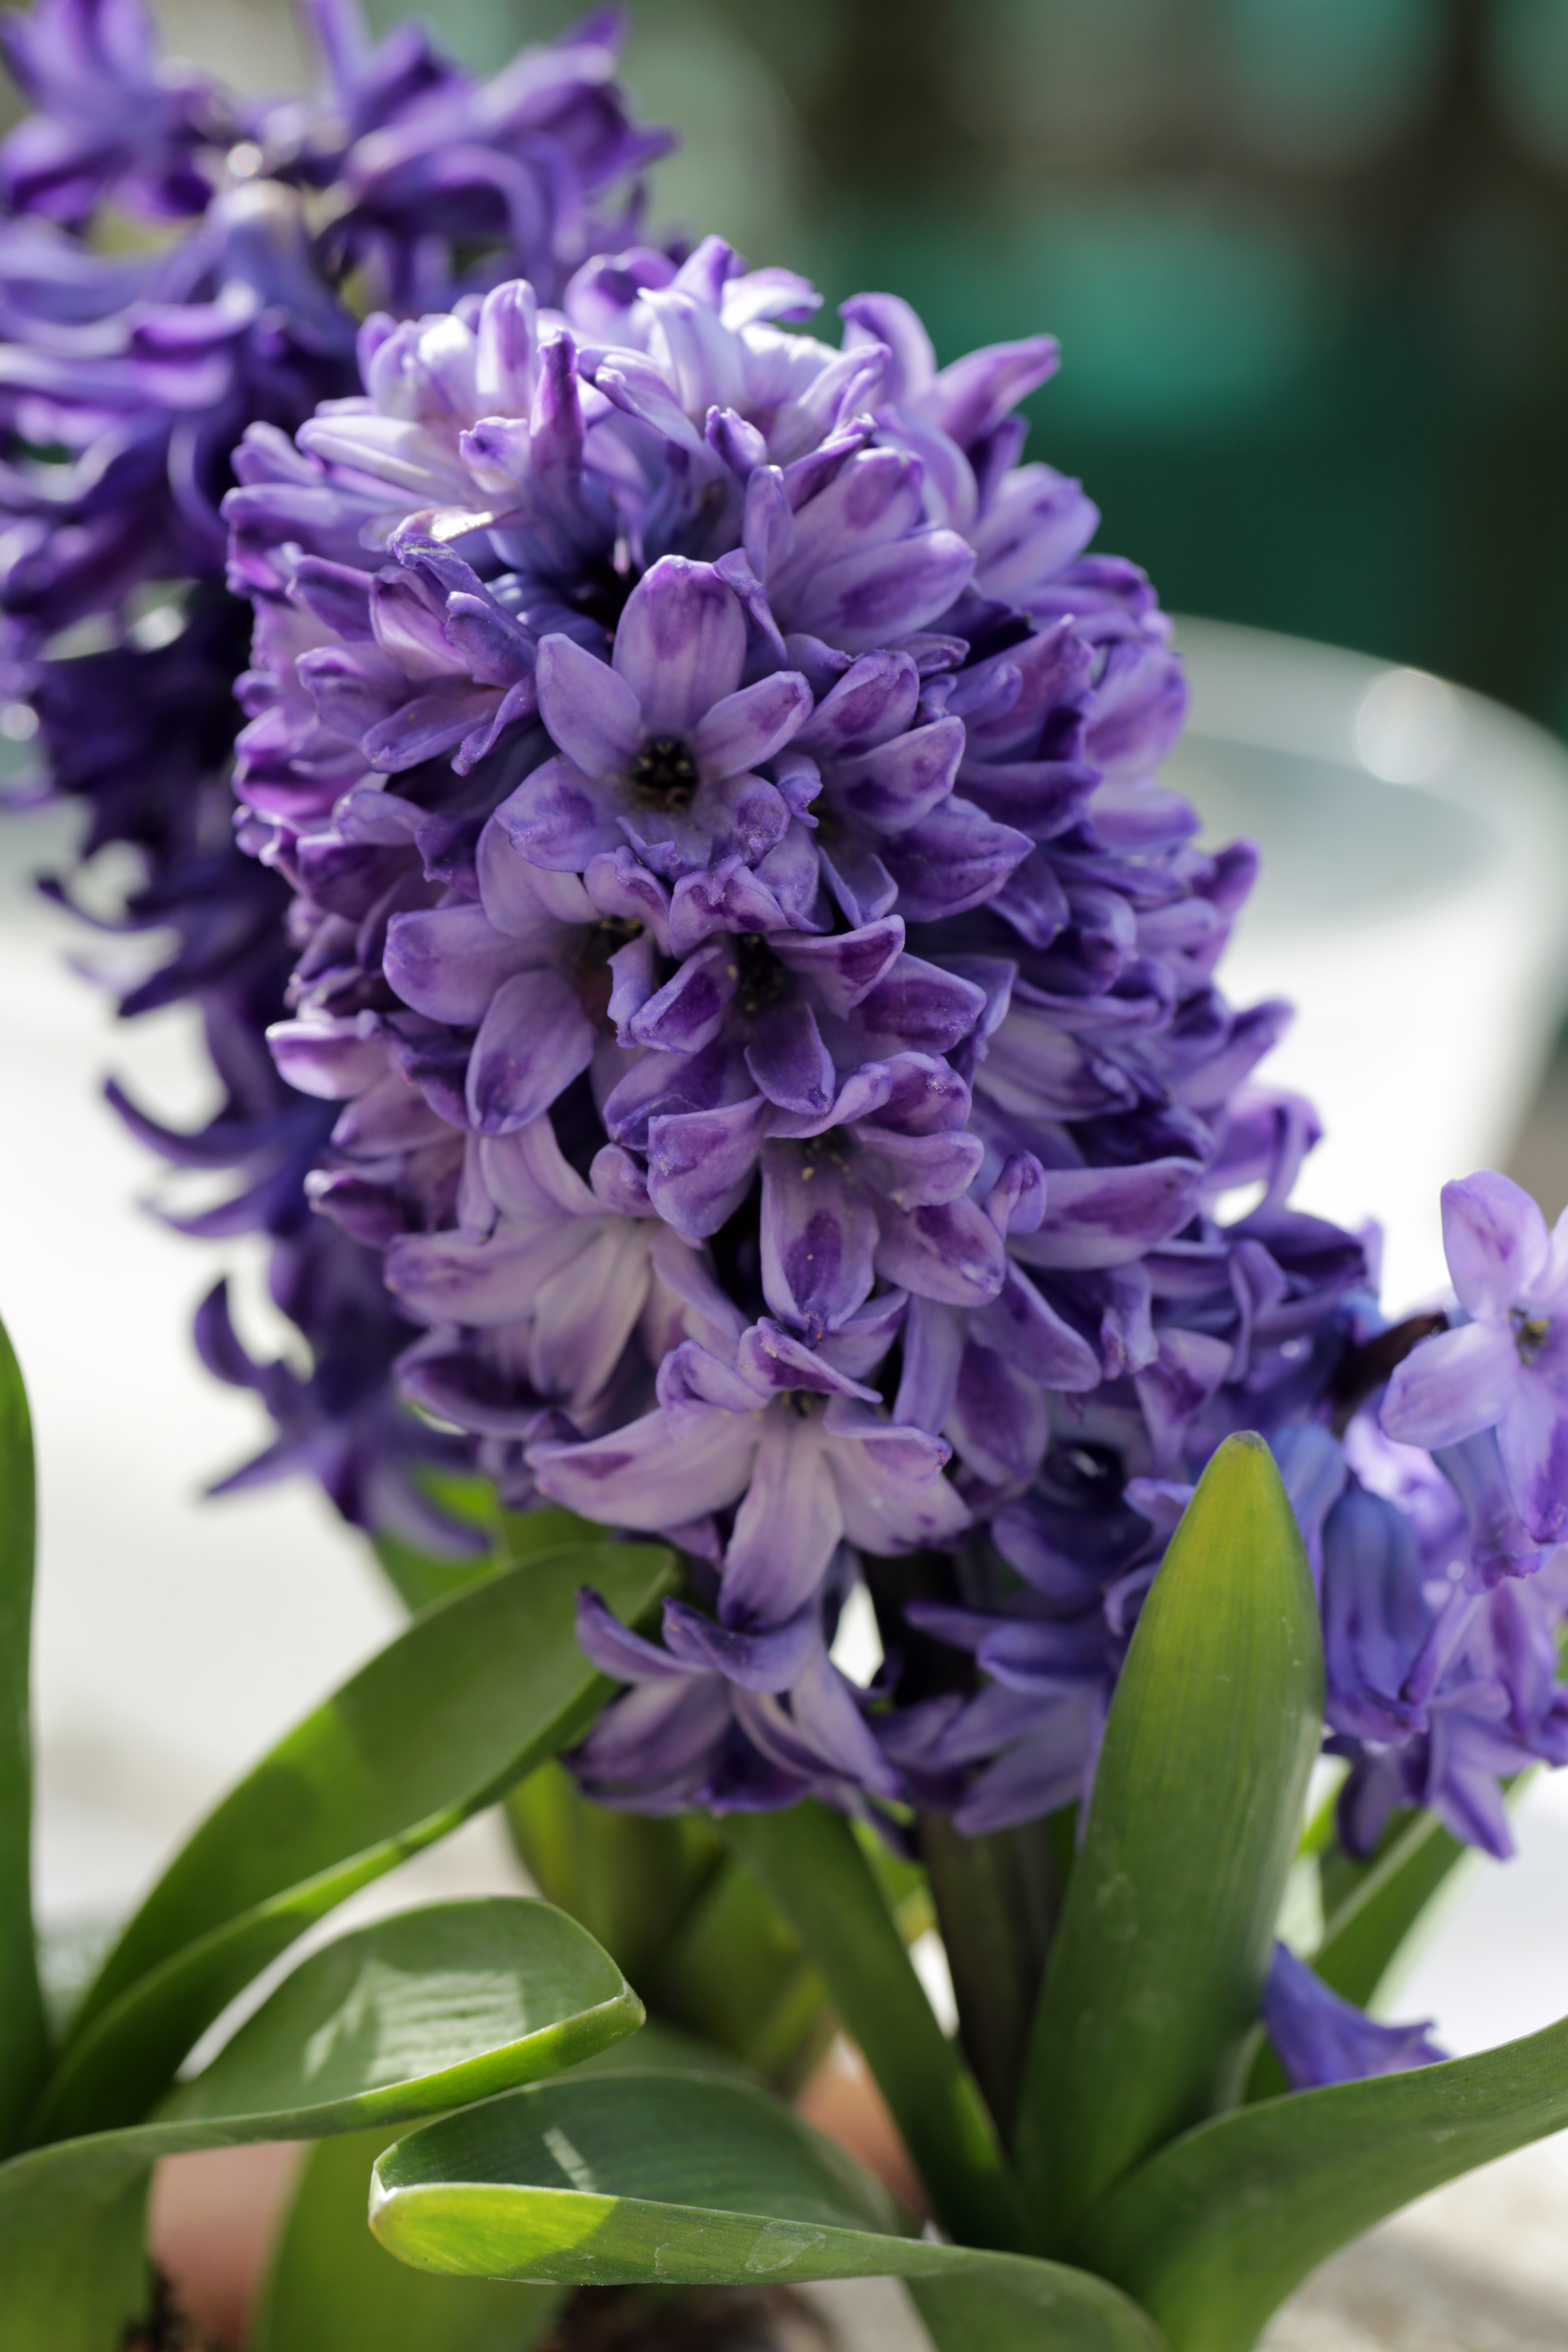
plant, flower, france, europe, botany, flora, flowers, midi, hiver, fleurs, lilac, printemps, languedocroussillon, floraison, blumen, jacinthes, fleursdhiver, hyacinth, flowering plant, land plant